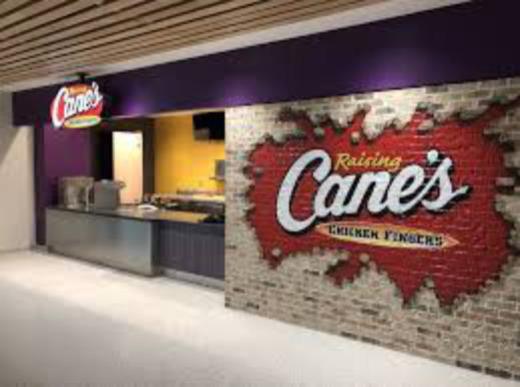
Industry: Food